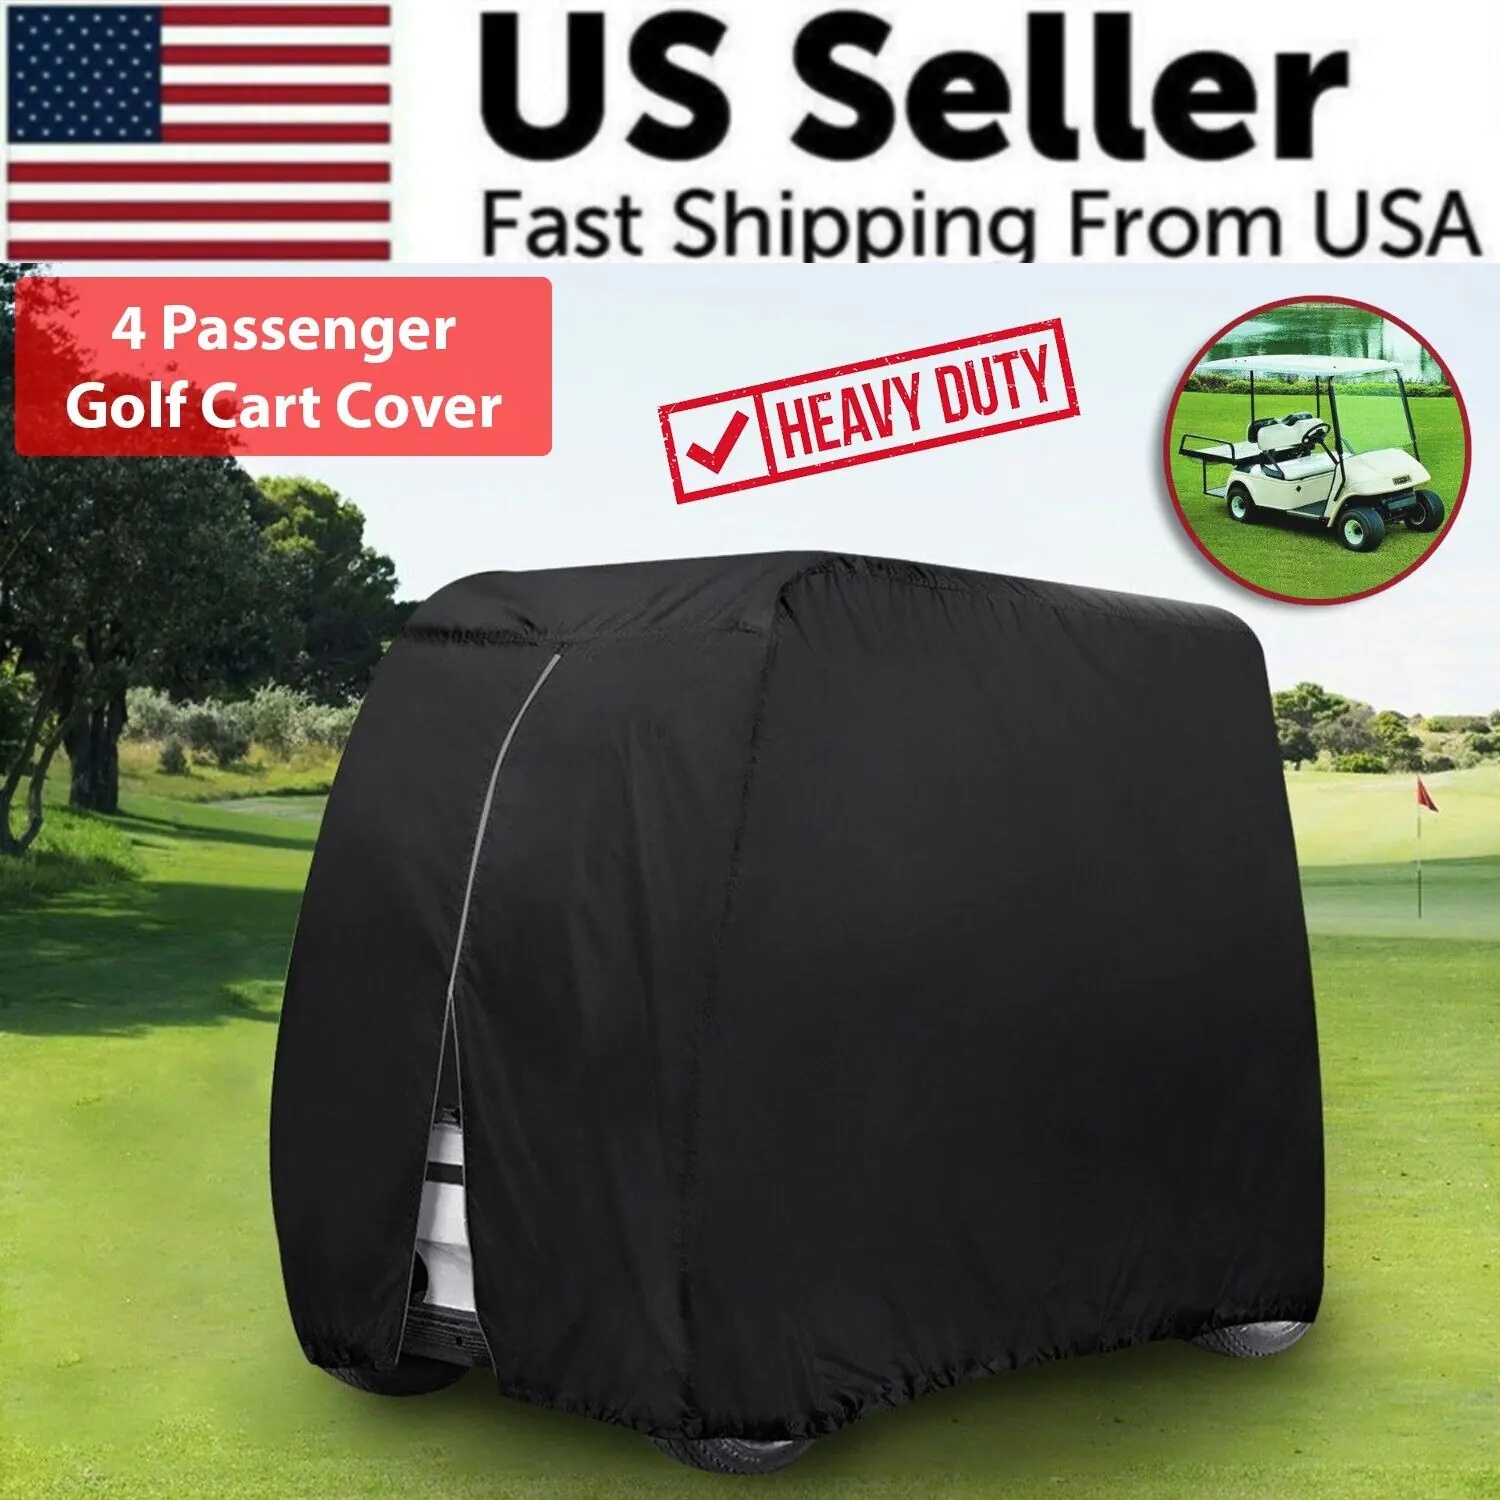
Waterproof Golf Cart Cover Zipper 4 Passenger EZ GO Club Car Yamaha Elastic Hem
img{max-width:100%} :root{--litepicker-container-months-color-bg: #fff;--litepicker-container-months-box-shadow-color: #ddd;--litepicker-footer-color-bg: #fafafa;--litepicker-footer-box-shadow-color: #ddd;--litepicker-tooltip-color-bg: #fff;--litepicker-month-header-color: #333;--litepicker-button-prev-month-color: #9e9e9e;--litepicker-button-next-month-color: #9e9e9e;--litepicker-button-prev-month-color-hover: #2196f3;--litepicker-button-next-month-color-hover: #2196f3;--litepicker-month-width: calc(var(--litepicker-day-width) * 7);--litepicker-month-weekday-color: #9e9e9e;--litepicker-month-week-number-color: #9e9e9e;--litepicker-day-width: 38px;--litepicker-day-color: #333;--litepicker-day-color-hover: #2196f3;--litepicker-is-today-color: #f44336;--litepicker-is-in-range-color: #bbdefb;--litepicker-is-locked-color: #9e9e9e;--litepicker-is-start-color: #fff;--litepicker-is-start-color-bg: #2196f3;--litepicker-is-end-color: #fff;--litepicker-is-end-color-bg: #2196f3;--litepicker-button-cancel-color: #fff;--litepicker-button-cancel-color-bg: #9e9e9e;--litepicker-button-apply-color: #fff;--litepicker-button-apply-color-bg: #2196f3;--litepicker-button-reset-color: #909090;--litepicker-button-reset-color-hover: #2196f3;--litepicker-highlighted-day-color: #333;--litepicker-highlighted-day-color-bg: #ffeb3b}.show-week-numbers{--litepicker-month-width: calc(var(--litepicker-day-width) * 8)}.litepicker{font-family:-apple-system, BlinkMacSystemFont, "Segoe UI", Roboto, "Helvetica Neue", Arial, sans-serif;font-size:0.8em;display:none}.litepicker button{border:none;background:none}.litepicker .container__main{display:-webkit-box;display:-ms-flexbox;display:flex}.litepicker .container__months{display:-webkit-box;display:-ms-flexbox;display:flex;-ms-flex-wrap:wrap;flex-wrap:wrap;background-color:var(--litepicker-container-months-color-bg);border-radius:5px;-webkit-box-shadow:0 0 5px var(--litepicker-container-months-box-shadow-color);box-shadow:0 0 5px var(--litepicker-container-months-box-shadow-color);width:calc(var(--litepicker-month-width) + 10px);-webkit-box-sizing:content-box;box-sizing:content-box}.litepicker .container__months.columns-2{width:calc((var(--litepicker-month-width) * 2) + 20px)}.litepicker .container__months.columns-3{width:calc((var(--litepicker-month-width) * 3) + 30px)}.litepicker .container__months.columns-4{width:calc((var(--litepicker-month-width) * 4) + 40px)}.litepicker .container__months.split-view .month-item-header .button-previous-month,.litepicker .container__months.split-view .month-item-header .button-next-month{visibility:visible}.litepicker .container__months .month-item{padding:5px;width:var(--litepicker-month-width);-webkit-box-sizing:content-box;box-sizing:content-box}.litepicker .container__months .month-item-header{display:-webkit-box;display:-ms-flexbox;display:flex;-webkit-box-pack:justify;-ms-flex-pack:justify;justify-content:space-between;font-weight:500;padding:10px 5px;text-align:center;-webkit-box-align:center;-ms-flex-align:center;align-items:center;color:var(--litepicker-month-header-color)}.litepicker .container__months .month-item-header div{-webkit-box-flex:1;-ms-flex:1;flex:1}.litepicker .container__months .month-item-header div>.month-item-name{margin-right:5px}.litepicker .container__months .month-item-header div>.month-item-year{padding:0}.litepicker .container__months .month-item-header .reset-button{color:var(--litepicker-button-reset-color)}.litepicker .container__months .month-item-header .reset-button>svg{fill:var(--litepicker-button-reset-color)}.litepicker .container__months .month-item-header .reset-button *{pointer-events:none}.litepicker .container__months .month-item-header .reset-button:hover{color:var(--litepicker-button-reset-color-hover)}.litepicker .container__months .month-item-header .reset-button:hover>svg{fill:var(--litepicker-button-reset-color-hover)}.litepicker .container__months .month-item-header .button-previous-month,.litepicker .container__months .month-item-header .button-next-month{visibility:hidden;text-decoration:none;padding:3px 5px;border-radius:3px;-webkit-transition:color 0.3s, border 0.3s;transition:color 0.3s, border 0.3s;cursor:default}.litepicker .container__months .month-item-header .button-previous-month *,.litepicker .container__months .month-item-header .button-next-month *{pointer-events:none}.litepicker .container__months .month-item-header .button-previous-month{color:var(--litepicker-button-prev-month-color)}.litepicker .container__months .month-item-header .button-previous-month>svg,.litepicker .container__months .month-item-header .button-previous-month>img{fill:var(--litepicker-button-prev-month-color)}.litepicker .container__months .month-item-header .button-previous-month:hover{color:var(--litepicker-button-prev-month-color-hover)}.litepicker .container__months .month-item-header .button-previous-month:hover>svg{fill:var(--litepicker-button-prev-month-color-hover)}.litepicker .container__months .month-item-header .button-next-month{color:var(--litepicker-button-next-month-color)}.litepicker .container__months .month-item-header .button-next-month>svg,.litepicker .container__months .month-item-header .button-next-month>img{fill:var(--litepicker-button-next-month-color)}.litepicker .container__months .month-item-header .button-next-month:hover{color:var(--litepicker-button-next-month-color-hover)}.litepicker .container__months .month-item-header .button-next-month:hover>svg{fill:var(--litepicker-button-next-month-color-hover)}.litepicker .container__months .month-item-weekdays-row{display:-webkit-box;display:-ms-flexbox;display:flex;justify-self:center;-webkit-box-pack:start;-ms-flex-pack:start;justify-content:flex-start;color:var(--litepicker-month-weekday-color)}.litepicker .container__months .month-item-weekdays-row>div{padding:5px 0;font-size:85%;-webkit-box-flex:1;-ms-flex:1;flex:1;width:var(--litepicker-day-width);text-align:center}.litepicker .container__months .month-item:first-child .button-previous-month{visibility:visible}.litepicker .container__months .month-item:last-child .button-next-month{visibility:visible}.litepicker .container__months .month-item.no-previous-month .button-previous-month{visibility:hidden}.litepicker .container__months .month-item.no-next-month .button-next-month{visibility:hidden}.litepicker .container__days{display:-webkit-box;display:-ms-flexbox;display:flex;-ms-flex-wrap:wrap;flex-wrap:wrap;justify-self:center;-webkit-box-pack:start;-ms-flex-pack:start;justify-content:flex-start;text-align:center;-webkit-box-sizing:content-box;box-sizing:content-box}.litepicker .container__days>div,.litepicker .container__days>a{padding:5px 0;width:var(--litepicker-day-width)}.litepicker .container__days .day-item{color:var(--litepicker-day-color);text-align:center;text-decoration:none;border-radius:3px;-webkit-transition:color 0.3s, border 0.3s;transition:color 0.3s, border 0.3s;cursor:default}.litepicker .container__days .day-item:hover{color:var(--litepicker-day-color-hover);-webkit-box-shadow:inset 0 0 0 1px var(--litepicker-day-color-hover);box-shadow:inset 0 0 0 1px var(--litepicker-day-color-hover)}.litepicker .container__days .day-item.is-today{color:var(--litepicker-is-today-color)}.litepicker .container__days .day-item.is-locked{color:var(--litepicker-is-locked-color)}.litepicker .container__days .day-item.is-locked:hover{color:var(--litepicker-is-locked-color);-webkit-box-shadow:none;box-shadow:none;cursor:default}.litepicker .container__days .day-item.is-in-range{background-color:var(--litepicker-is-in-range-color);border-radius:0}.litepicker .container__days .day-item.is-start-date{color:var(--litepicker-is-start-color);background-color:var(--litepicker-is-start-color-bg);border-top-left-radius:5px;border-bottom-left-radius:5px;border-top-right-radius:0;border-bottom-right-radius:0}.litepicker .container__days .day-item.is-start-date.is-flipped{border-top-left-radius:0;border-bottom-left-radius:0;border-top-right-radius:5px;border-bottom-right-radius:5px}.litepicker .container__days .day-item.is-end-date{color:var(--litepicker-is-end-color);background-color:var(--litepicker-is-end-color-bg);border-top-left-radius:0;border-bottom-left-radius:0;border-top-right-radius:5px;border-bottom-right-radius:5px}.litepicker .container__days .day-item.is-end-date.is-flipped{border-top-left-radius:5px;border-bottom-left-radius:5px;border-top-right-radius:0;border-bottom-right-radius:0}.litepicker .container__days .day-item.is-start-date.is-end-date{border-top-left-radius:5px;border-bottom-left-radius:5px;border-top-right-radius:5px;border-bottom-right-radius:5px}.litepicker .container__days .day-item.is-highlighted{color:var(--litepicker-highlighted-day-color);background-color:var(--litepicker-highlighted-day-color-bg)}.litepicker .container__days .week-number{display:-webkit-box;display:-ms-flexbox;display:flex;-webkit-box-align:center;-ms-flex-align:center;align-items:center;-webkit-box-pack:center;-ms-flex-pack:center;justify-content:center;color:var(--litepicker-month-week-number-color);font-size:85%}.litepicker .container__footer{text-align:right;padding:10px 5px;margin:0 5px;background-color:var(--litepicker-footer-color-bg);-webkit-box-shadow:inset 0px 3px 3px 0px var(--litepicker-footer-box-shadow-color);box-shadow:inset 0px 3px 3px 0px var(--litepicker-footer-box-shadow-color);border-bottom-left-radius:5px;border-bottom-right-radius:5px}.litepicker .container__footer .preview-date-range{margin-right:10px;font-size:90%}.litepicker .container__footer .button-cancel{background-color:var(--litepicker-button-cancel-color-bg);color:var(--litepicker-button-cancel-color);border:0;padding:3px 7px 4px;border-radius:3px}.litepicker .container__footer .button-cancel *{pointer-events:none}.litepicker .container__footer .button-apply{background-color:var(--litepicker-button-apply-color-bg);color:var(--litepicker-button-apply-color);border:0;padding:3px 7px 4px;border-radius:3px;margin-left:10px;margin-right:10px}.litepicker .container__footer .button-apply:disabled{opacity:0.7}.litepicker .container__footer .button-apply *{pointer-events:none}.litepicker .container__tooltip{position:absolute;margin-top:-4px;padding:4px 8px;border-radius:4px;background-color:var(--litepicker-tooltip-color-bg);-webkit-box-shadow:0 1px 3px rgba(0,0,0,0.25);box-shadow:0 1px 3px rgba(0,0,0,0.25);white-space:nowrap;font-size:11px;pointer-events:none;visibility:hidden}.litepicker .container__tooltip:before{position:absolute;bottom:-5px;left:calc(50% - 5px);border-top:5px solid rgba(0,0,0,0.12);border-right:5px solid transparent;border-left:5px solid transparent;content:""}.litepicker .container__tooltip:after{position:absolute;bottom:-4px;left:calc(50% - 4px);border-top:4px solid var(--litepicker-tooltip-color-bg);border-right:4px solid transparent;border-left:4px solid transparent;content:""} eBay * { font-family: helvetica, sans-serif, arial; } .brand { width: 100%; } .brand #brand { width: 100%; } .banner { width: 100%; } .banner #banner { width: 100%; } .features { width: 100%; display: flex; justify-content: space-between; } .features .featuresPic { width: 30%; } .features .featuresPic #featuresPic { width: 100%; } .features .featuresParaContainer { width: 30%; } .features .featuresParaContainer .featuresTitle { margin: 0; } .features .featuresParaContainer .featuresPara .featuresList { margin: 0; padding: 0; list-style-type: none; } .features .featuresParaContainer .featuresPara .featuresList .featuresListItem { padding: 10px; } .features .specs { max-width: 30%; } .features .specs .specsTitle { margin: 0; } .features .specs .specsListContainer { padding-left: 20px; border-radius: 10px; background-color: #f5f5f5; } .features .specs .specsListContainer .specsList { margin-left: 5px; padding: 0; border-radius: 10px; } .features .specs .specsListContainer .specsList .specsListItem { padding: 10px; } .install { display: flex; flex-wrap: wrap; width: 100%; justify-content: space-around; } .install .installParaContainer .installTitle { margin: 0; } .install .installParaContainer .installListContainer .installList { list-style-type: none; padding: 0; } .install .installParaContainer .installListContainer .installList .installListItem { padding: 10px; } .install .installPic { flex: none; width: 300px; } .install .installPic #installPic { width: 100%; } div.detailsOne { margin: 2em 0; width: 100%; display: flex; justify-content: space-around; } div.detailsOne .detailsItem { width: 30%; padding: 2em; border-radius: 2em; background-color: #ffffff; box-shadow: 0 20px 30px 10px rgb(0, 0, 0, 0.15); transition: background-color 1.5s ease; } div.detailsOne .detailsItem:hover { background-color: #6de4ff; } div.detailsOne .detailsItem .detailsItemPicContainer { width: 100%; } div.detailsOne .detailsItem .detailsItemPicContainer .detailsItemPic { width: 100%; } div.detailsOne .detailsItem .detailsItemPara { width: 100%; } div.detailsTwo { margin-bottom: 2em; width: 100%; display: flex; justify-content: space-around; } div.detailsTwo .detailsItem { width: 30%; padding: 2em; border-radius: 2em; background-color: #ffffff; box-shadow: 0 20px 30px 10px rgb(0, 0, 0, 0.15); transition: background-color 1.5s ease; } div.detailsTwo .detailsItem:hover { background-color: #6de4ff; } div.detailsTwo .detailsItem .detailsItemPicContainer { width: 100%; } div.detailsTwo .detailsItem .detailsItemPicContainer .detailsItemPic { width: 100%; } div.detailsTwo .detailsItem .detailsItemPara { width: 100%; } .compatible { width: 100%; } .compatible .compatibleTitle { margin: 0; } .compatible .compatibleList { padding: 0; margin-top: 5px; list-style-type: none; } .compatible .compatibleList .compatibleListItem { padding: 4px; } .package { width: 100%; } .package .packageTitle { margin: 0; } .package .packageList { padding: 0; margin-top: 5px; list-style-type: none; } .package .packageList .packageListItem { padding: 5px; } .recommend { width: 100%; position: relative; padding-top: 2em; border-top: 1px solid #f1f1f1; } .recommend .recommendPicContainer { width: 100%; } .recommend .recommendPicContainer #recommendPic { width: 100%; } .recommend .recommendParaContainer { width: 12%; height: 10%; position: absolute; display: flex; align-items: center; justify-content: center; top: 68%; left: 5%; background-color: rgba(245, 245, 245, .6); border: 1px solid #000000; box-sizing: border-box; transition: all .2s ease; } .recommend a { text-decoration: none; } .recommend .recommendParaContainer:hover { background-color: #ffffff; cursor: pointer; color: #ffffff; box-shadow: 5px 5px 5px rgba(0, 0, 0, 0.17), -5px -5px 5px #FFFFFF; } .recommend .recommendParaContainer .recommendParaContent { color: #000000; } .recommendTwo { width: 100%; position: relative; padding-top: 2em; border-top: 1px solid #f1f1f1; } .recommendTwo .recommendPicContainer { width: 100%; } .recommendTwo .recommendPicContainer #recommendPic { width: 100%; } .recommendTwo .recommendParaContainer { width: 12%; height: 10%; position: absolute; display: flex; align-items: center; justify-content: center; border-radius: 3em; top: 72%; left: 5%; background: #3cadff; background: -moz-linear-gradient(top, rgba(60, 173, 255, 1) 0%, rgba(10, 38, 45, 1) 100%); background: -webkit-linear-gradient(top, rgba(60, 173, 255, 1) 0%, rgba(10, 38, 45, 1) 100%); background: linear-gradient(to bottom, rgba(60, 173, 255, 1) 0%, rgba(10, 38, 45, 1) 100%); filter: progid: DXImageTransform.Microsoft.gradient( startColorstr='#3cadff', endColorstr='#0a262d', GradientType=0); box-sizing: border-box; transition: all .2s ease; } .recommendTwo a { text-decoration: none; } .recommendTwo .recommendParaContainer:hover { background-color: #ffffff; cursor: pointer; color: #ffffff; } .recommendTwo .recommendParaContainer .recommendParaContent { color: #ffffff; } @media (max-width: 600px) { .features { flex-wrap: wrap; } .features .specs { max-width: 100%; } .features .featuresItem { flex: none; width: 100%; } div.detailsOne { flex-wrap: wrap; } div.detailsOne .detailsItem { flex: none; width: 80%; margin-left: auto; margin-right: auto; } div.detailsOne .detailsItem:nth-child(1) { margin-bottom: 2em; } div.detailsTwo { flex-wrap: wrap; } div.detailsTwo .detailsItem { flex: none; width: 80%; margin-left: auto; margin-right: auto; } div.detailsTwo .detailsItem:nth-child(1) { margin-bottom: 2em; } .recommend .recommendParaContainer .recommendParaContent { font-size: 5px; } .recommendTwo .recommendParaContainer .recommendParaContent { font-size: 5px; } } Waterproof Golf Cart Cover Zipper 4 Passenger EZ GO Club Car Yamaha Elastic Hem ⛳ [Materials]: Made of high quality waterproof oxford fabric, precision two-thread stitching design enhance the overall performance greatly. You also can adjust straps and buckles preventing blown away. ⛳ [Waterproof & Durable]: Stronger materials with extra special coating, the ABS enhanced wind-proof locker at the bottom allows cover to be secured to the cart. Tighten the strap to double secure the bottom of waterproof zipper. ⛳ [Size for Most Carts]: 112 X 48 X 66 Inches, the 4 passenger golf cart cover fits all standard 4 passenger, suitable for EZGO, For Club car, For YAMAHA golf carts etc. ⛳ [Easy to Access with Zipper]: Back zipper for easy access or close the cart without even removing the cover, waterproof zipper with superior alloy which cannot get rusty in the raining days, more practical than others. Also comes with a zipper carrying case made out of the same Oxford materials. ⛳ [Great Protection For Outdoor]: The golf cart cover protect your golf cart away from rain, UV, sand, snow, dust, fog, scratching and other bad weather conditions. Comes with carrying bag, you can store it more convenient. Specifications: Color：Black Material: Oxford Polyester Dimensions: 112 x 48 x 66 Inches (L x W x H) - Fits 4 Passenger Golf Carts Type: For 4 Passengers(Fit for EZ GO, Club Car and YAMAHA golf carts) Water Pressure: 1500-2000pa Extras: Comes with Zipper Carrying Bag Features & Tips Storing your golf cart in a garage or shed isn't always possible. But parking outdoors leaves your golf cart vulnerable to snow, sunlight, dirt, pollen, tree sap, and more. Even if you are able to park indoors, it is still bound to get dirty from stray dust, debris, and pollen that blow in. Constantly cleaning your golf cart is tiring, and extreme weather conditions can cause long-lasting damage. Investing in our cover will not only keep your golf cart clean and ready to ride, but it will also save you money by avoiding expensive repairs. Premium Material Constructed of heavy-duty and fade-resistant material, our covers are designed for extreme climates with moderate to dust, wind and snowfall, and are specially designed for heavy doses of direct sunlight. Plus, these covers will never get stiff, even in the coldest temperatures while providing outstanding protection from the elements year-round, making them ideal for any outdoor situation. Waterproof & Durable Stronger materials with extra special coating, the ABS enhanced wind-proof locker at the bottom allows cover to be secured to the cart. Tighten the strap to double secure the bottom of waterproof zipper. Materials Made of high quality waterproof oxford fabric, precision two-thread stitching design enhance the overall performance greatly. You also can adjust straps and buckles preventing blown away. UV protected. Great Protection The golf cart cover protect your golf cart away from rain, UV, sand, snow, dust, fog, scratching and other bad weather conditions. Comes with carrying bag, you can store it more convenient. Fits Most 4 Passenger Golf Carts 112 X 48 X 66 Inches, the 4 passenger golf cart cover fits all standard 4 passenger, suitable for EZGO, For Club car, For YAMAHA golf carts etc. Package includes: 1 x Waterproof Golf Cart Cover Zipper 4 Passenger EZ GO Club Car Yamaha Elastic Hem 1 x Zipper Oxford Cloth Carrying Case for Easy Storage Shipping Information: Your item Ships Same Day to 1 Business Day from our California Location.
Brand: Mi tienda
Category: Vehicles & Parts > Vehicle Parts & Accessories > Vehicle Maintenance, Care & Decor > Vehicle Covers > Vehicle Storage Covers > Golf Cart Storage Covers